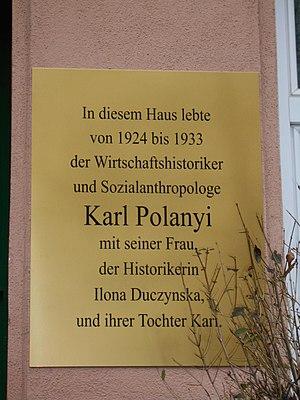
Karl Polanyi ou Károly Polányi, né Károly Pollacsek le 25 octobre 1886 en Autriche-Hongrie, à Vienne, mort le 23 avril 1964 au Canada à Pickering, au bord du Lac Ontario, est un économiste austro-hongrois, généralement considéré comme étant d'obédience politique socialiste ou marxiste occidentale chrétienne, chercheur à l'Université Columbia à New York, naturalisé britannique, américain et canadien, spécialiste d'histoire et d'anthropologie économiques.